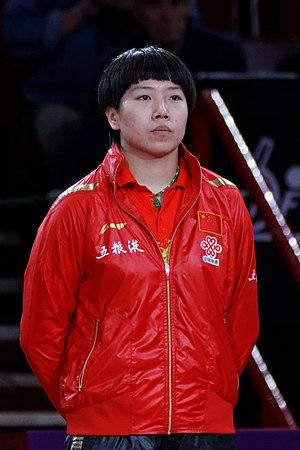
Li Xiaoxia, née le 16 janvier 1988 à Anshan en République populaire de Chine, est une pongiste chinoise. Elle est droitière, utilise une prise classique et a un jeu fondé sur l'attaque. Elle est numéro quatre mondial en 2009 d'après le classement mondial ITTF de la Fédération internationale de tennis de table, et numéro 2 mondiale début 2012.